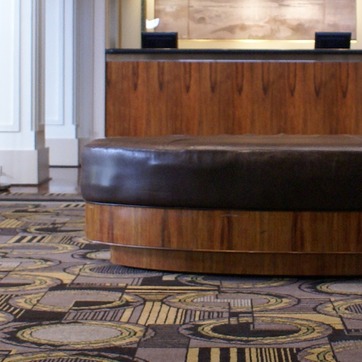
Material: leather